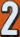
Number: 2